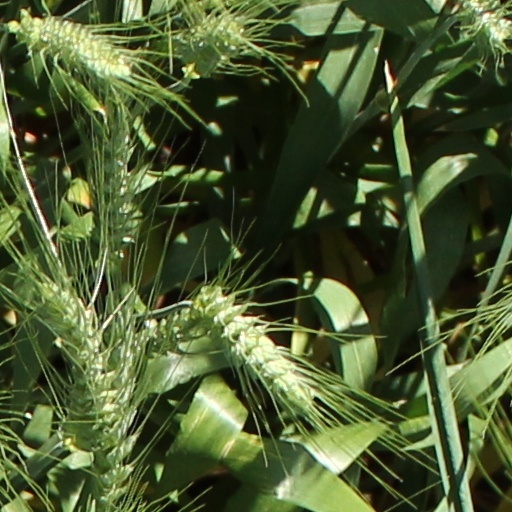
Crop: wheat